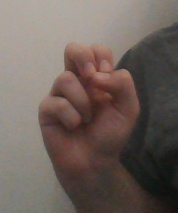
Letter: gaaf